Bharat Jodo Yatra

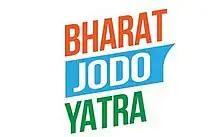
Flag of the Bharat Jodo Yatra, used during the rally

The Indian National Congress launched the logo, tagline, and website for Bharat Jodo Yatra at AICC headquarters on 23 August 2022. The march started from Kanyakumari on 7 September. It was planned as a -long, 150-day "non-stop" march that would pass through 12 states and two Union Territories. During the march, Congress Member of Parliament (MP) Rahul Gandhi would meet people during the day and would sleep in makeshift accommodation at night. These makeshift accommodations were mobile containers specially built by Tata Corporation. The march started from Kanyakumari and was to end in Srinagar, and would be accomplished entirely on foot. Marchers were scheduled to cover approximately each day in two shifts.